Freissinières

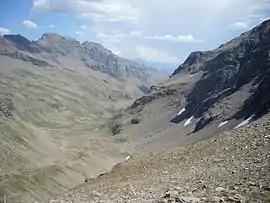
Valley of Chichin

Freissinières is a commune in the Hautes-Alpes department in southeastern France.